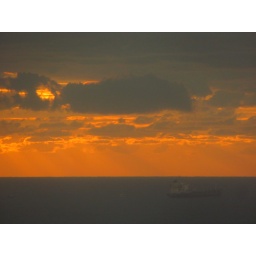
Ship under the rising sun under an orange sky